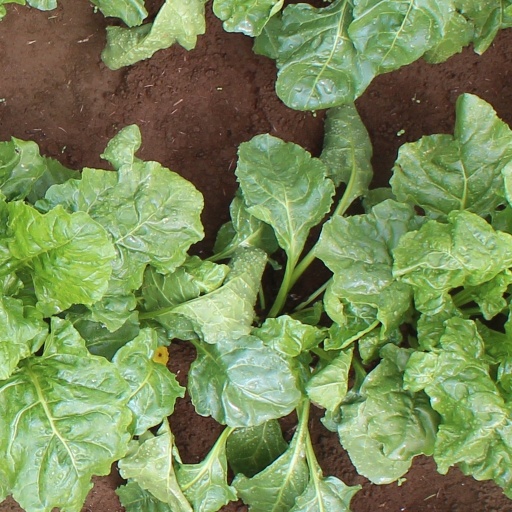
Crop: sugar beet